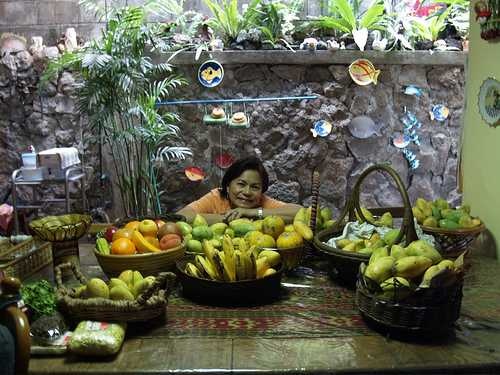
Label: Banana